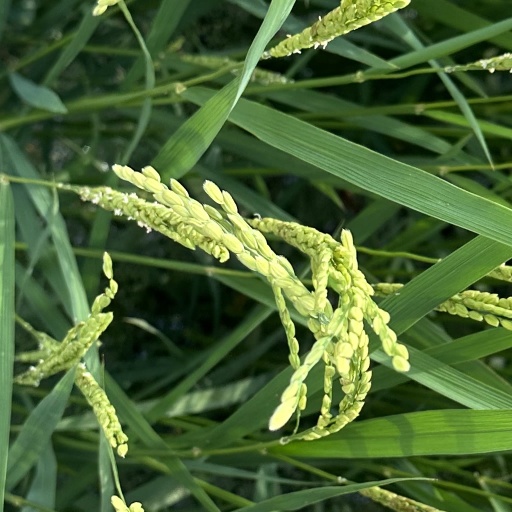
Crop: rice